British colonization of the Americas

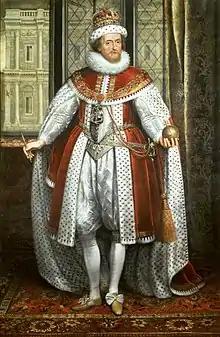
Jamestown, the first permanent English settlement in North America, was established during the reign of King James I of England (1603–1625)

In 1606, King James I of England granted charters to both the Plymouth Company and the London Company for the purpose of establishing permanent settlements in North America. In 1607, the London Company established a permanent colony at Jamestown on the Chesapeake Bay, but the Plymouth Company's Popham Colony proved short-lived. Approximately 30,000 Algonquian peoples lived in the region at the time. The colonists at Jamestown faced extreme adversity, and by 1617 there were only 351 survivors out of the 1700 colonists who had been transported to Jamestown. After the Virginians discovered the profitability of growing tobacco, the settlement's population boomed from 400 settlers in 1617 to 1240 settlers in 1622. The London Company was bankrupted in part due to frequent warring with nearby American Indians, leading the English crown to take direct control of the Colony of Virginia, as Jamestown and its surrounding environs became known.